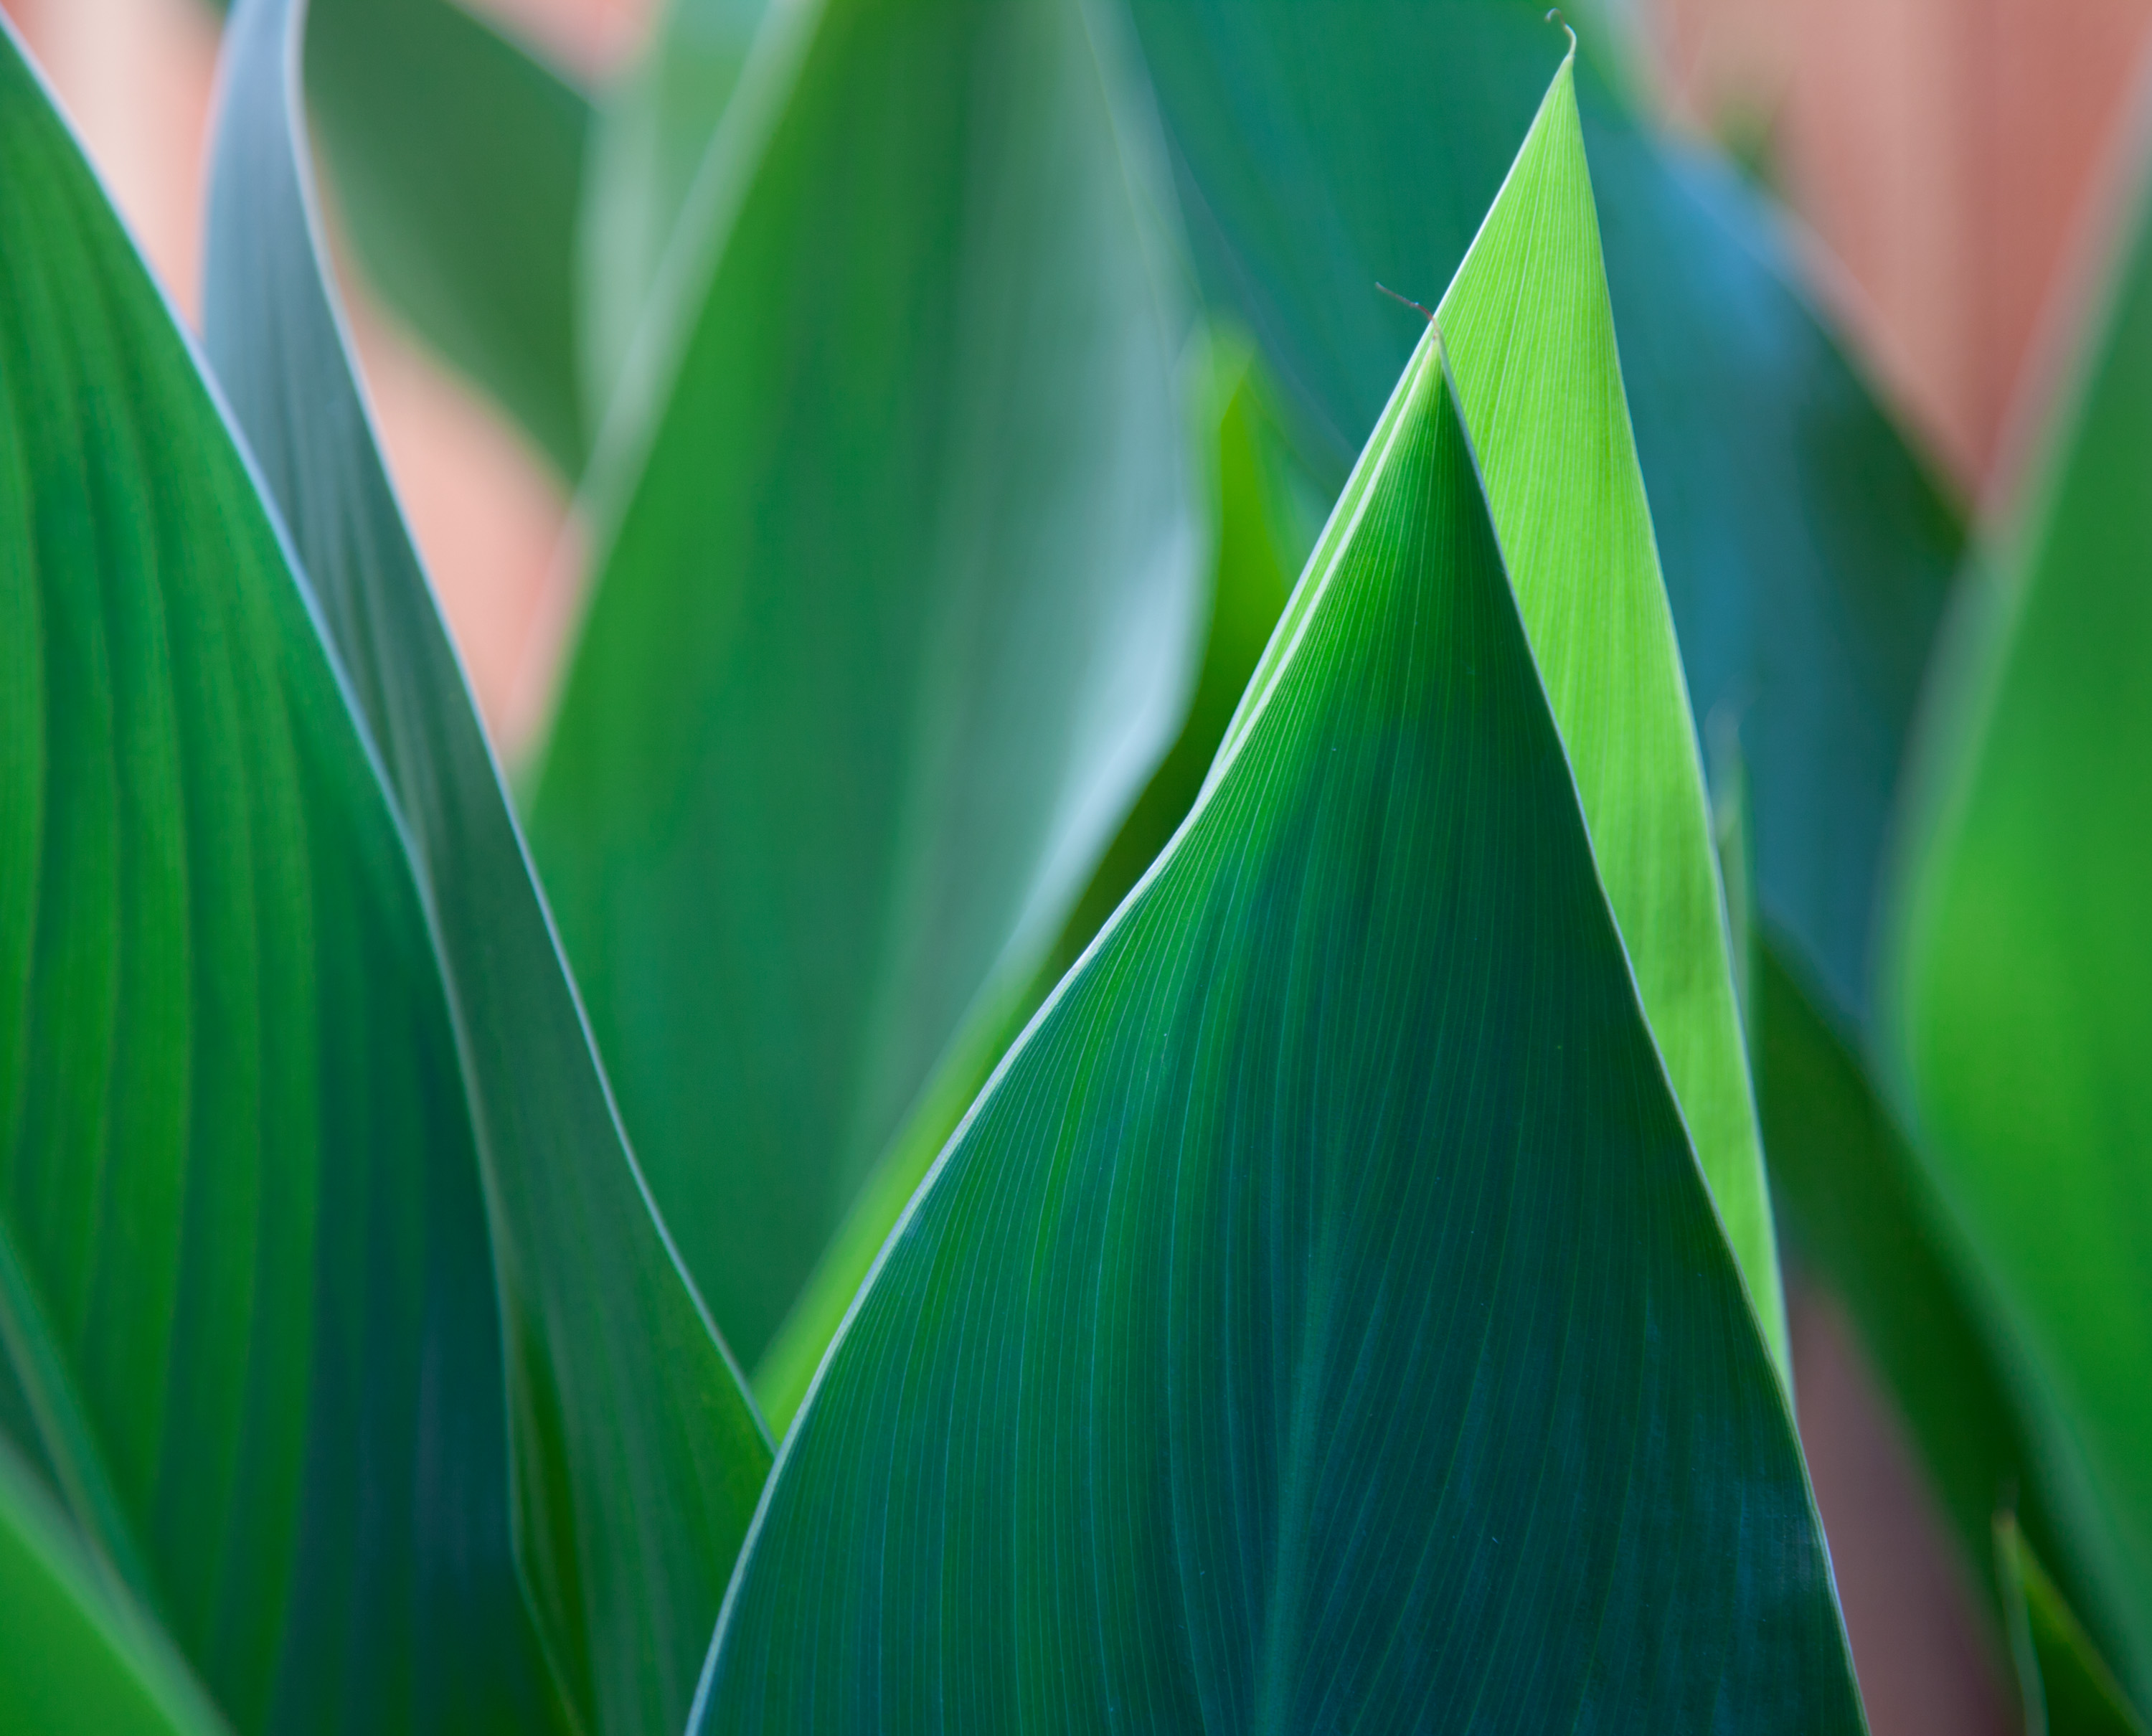
nature, grass, plant, photography, sunlight, leaf, flower, petal, line, green, color, botany, flora, close up, macro photography, grass family, plant stem, computer wallpaper